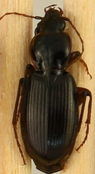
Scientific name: Synuchus impunctatus
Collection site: Harvard Forest Site (HARV), plot HARV_010